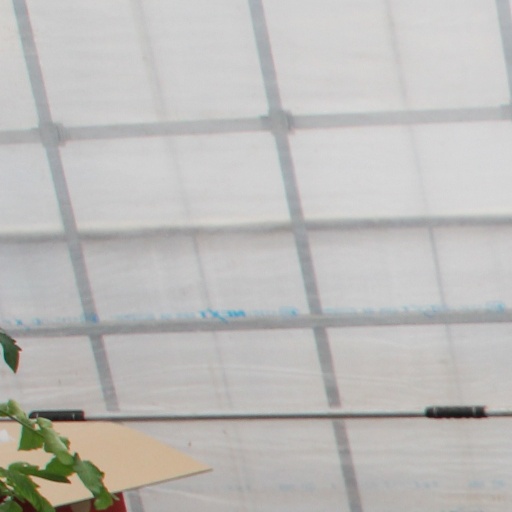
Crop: tomato